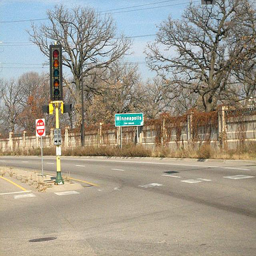
a traffic light next to a street sign with a sky background
A street scene of an intersection with a stop light.
An intersection with a street light, a do not enter sign, and a Minneapolis sign.
A deserted roadway features a traffic light and a road sign.
An intersection with a traffic light and road signs.